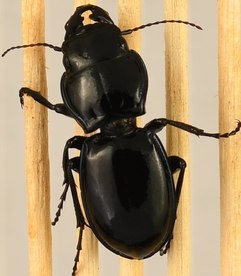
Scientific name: Pasimachus elongatus
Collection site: Central Plains Experimental Range NEON (CPER), plot CPER_009